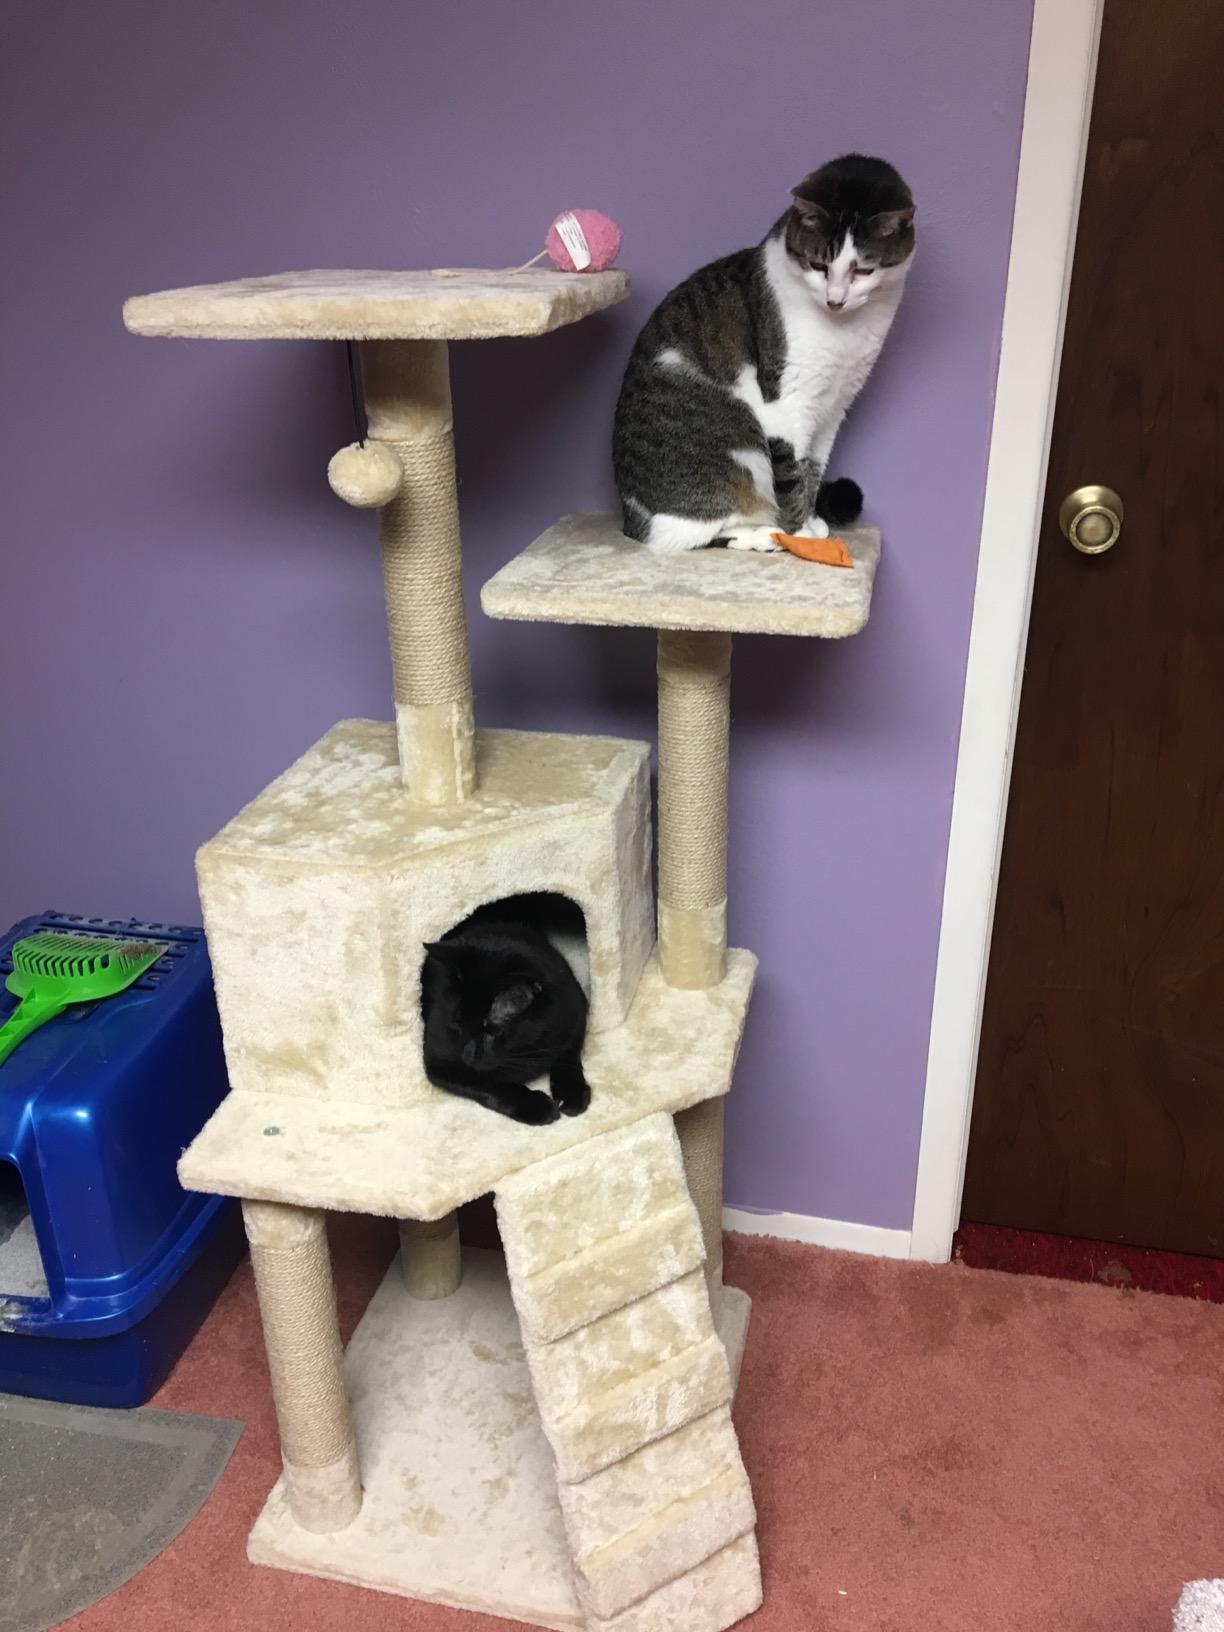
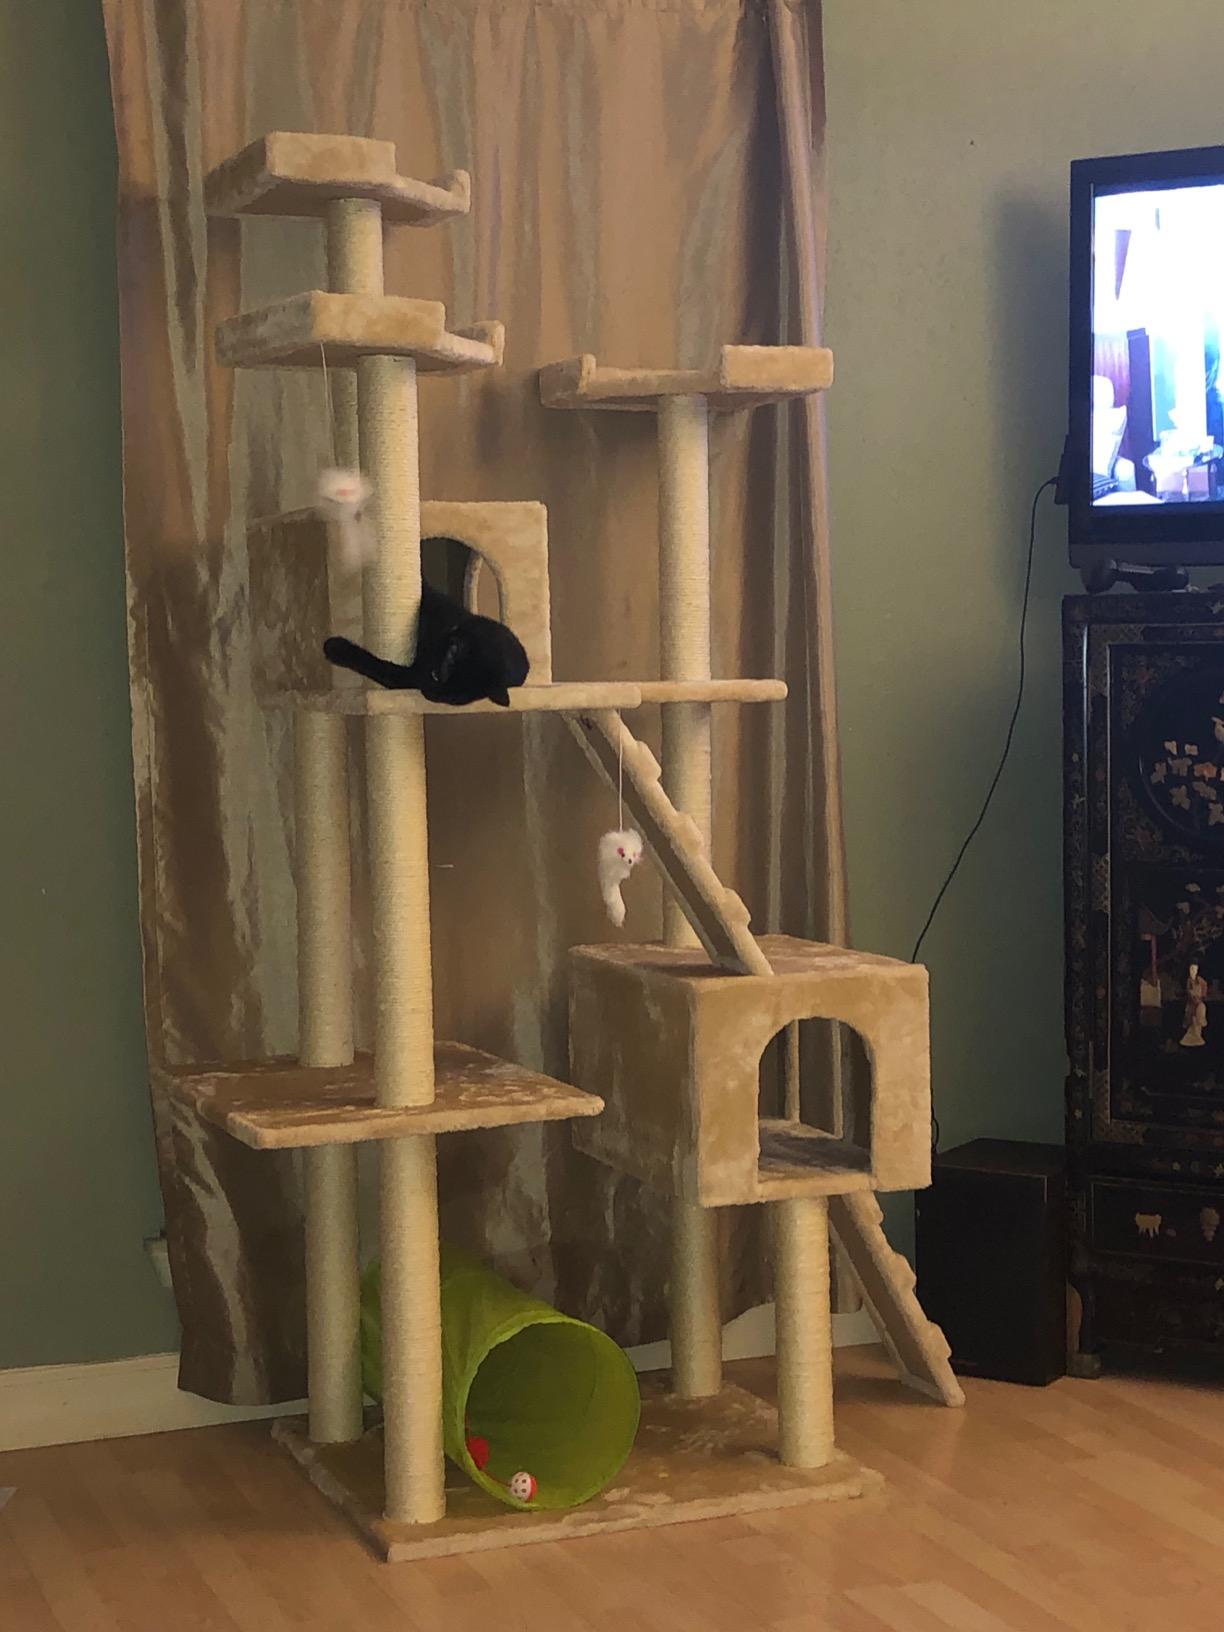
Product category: items_cat tree
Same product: no